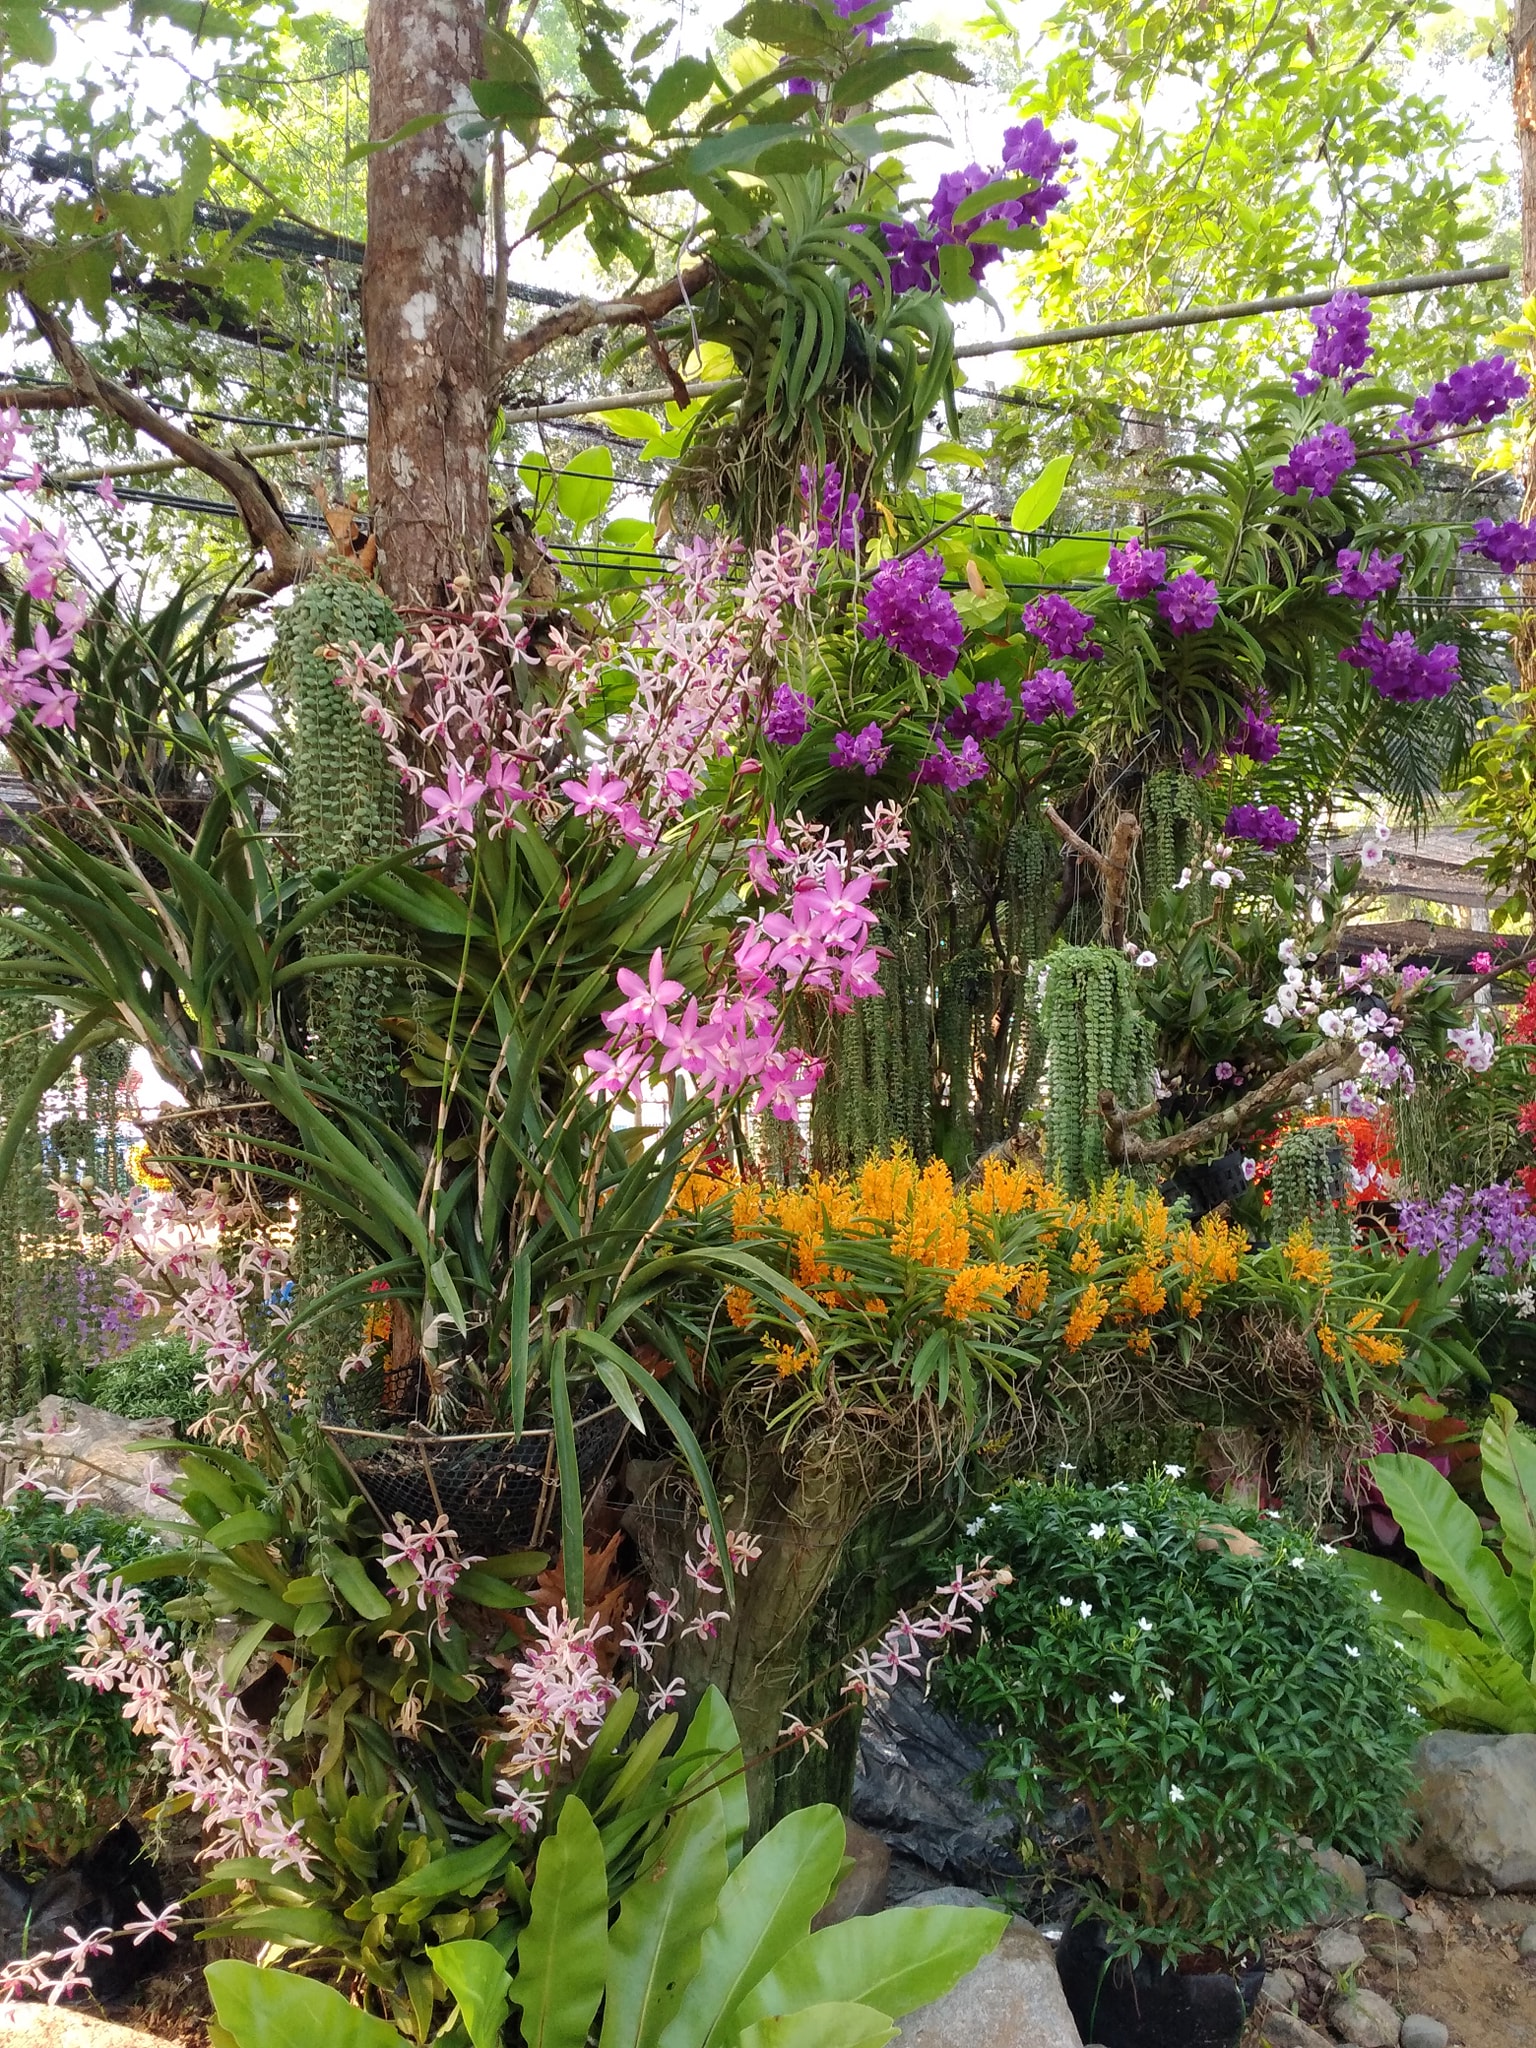
natural, flower, flowering plant, plant, botany, garden, terrestrial plant, orchid, orchids of the philippines, annual plant, dendrobium, spathoglottis, botanical garden, shrub, moth orchid, loosestrife and pomegranate family, perennial plant, cattleya